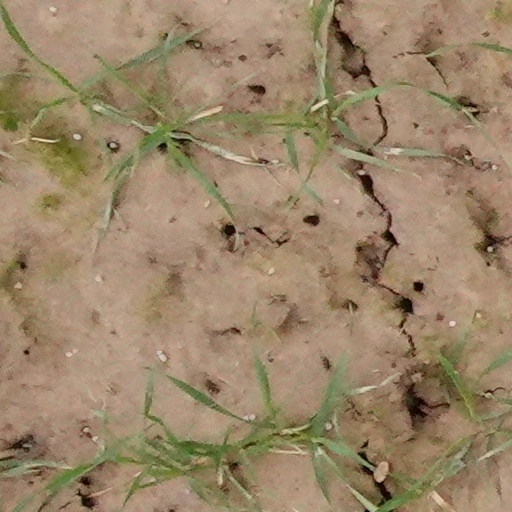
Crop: wheat